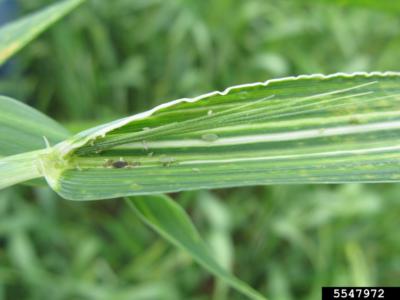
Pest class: russian_wheat_aphid